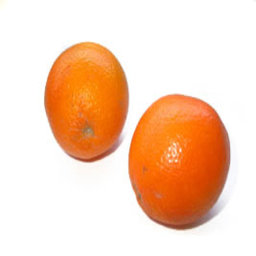
Label: peels